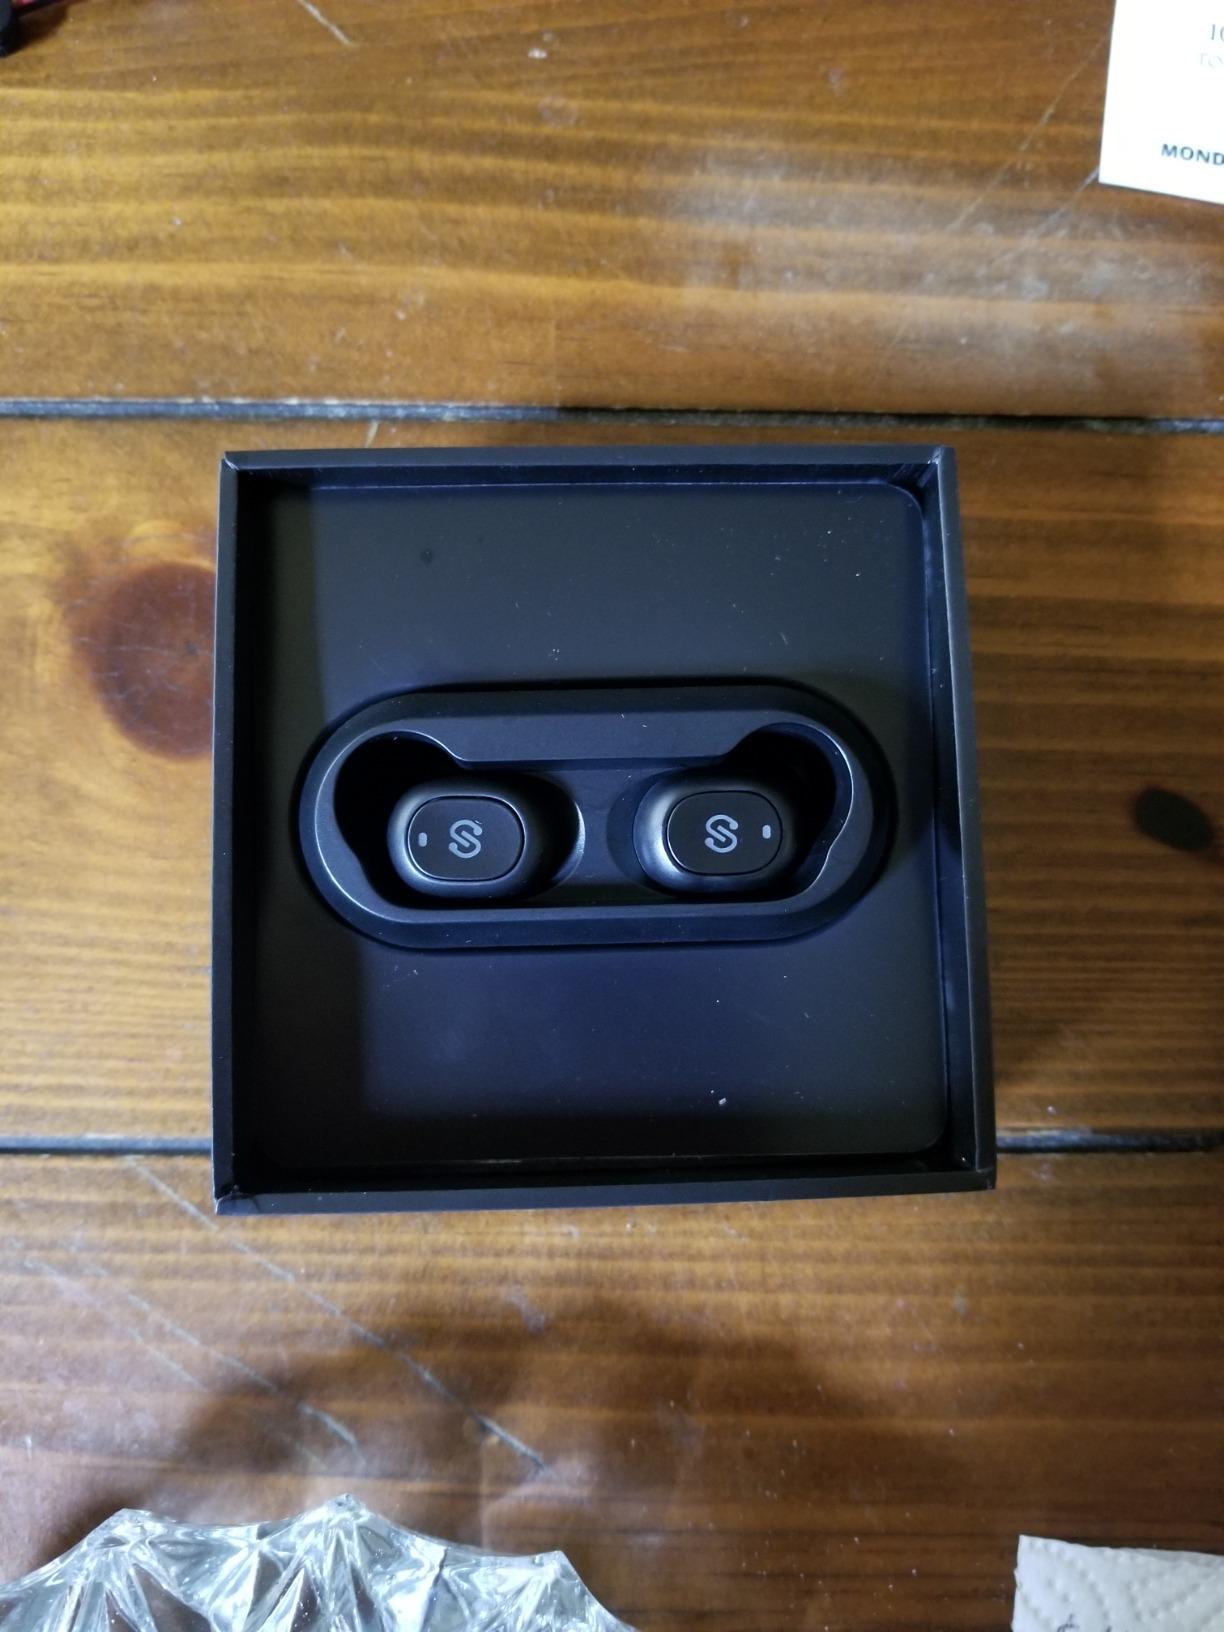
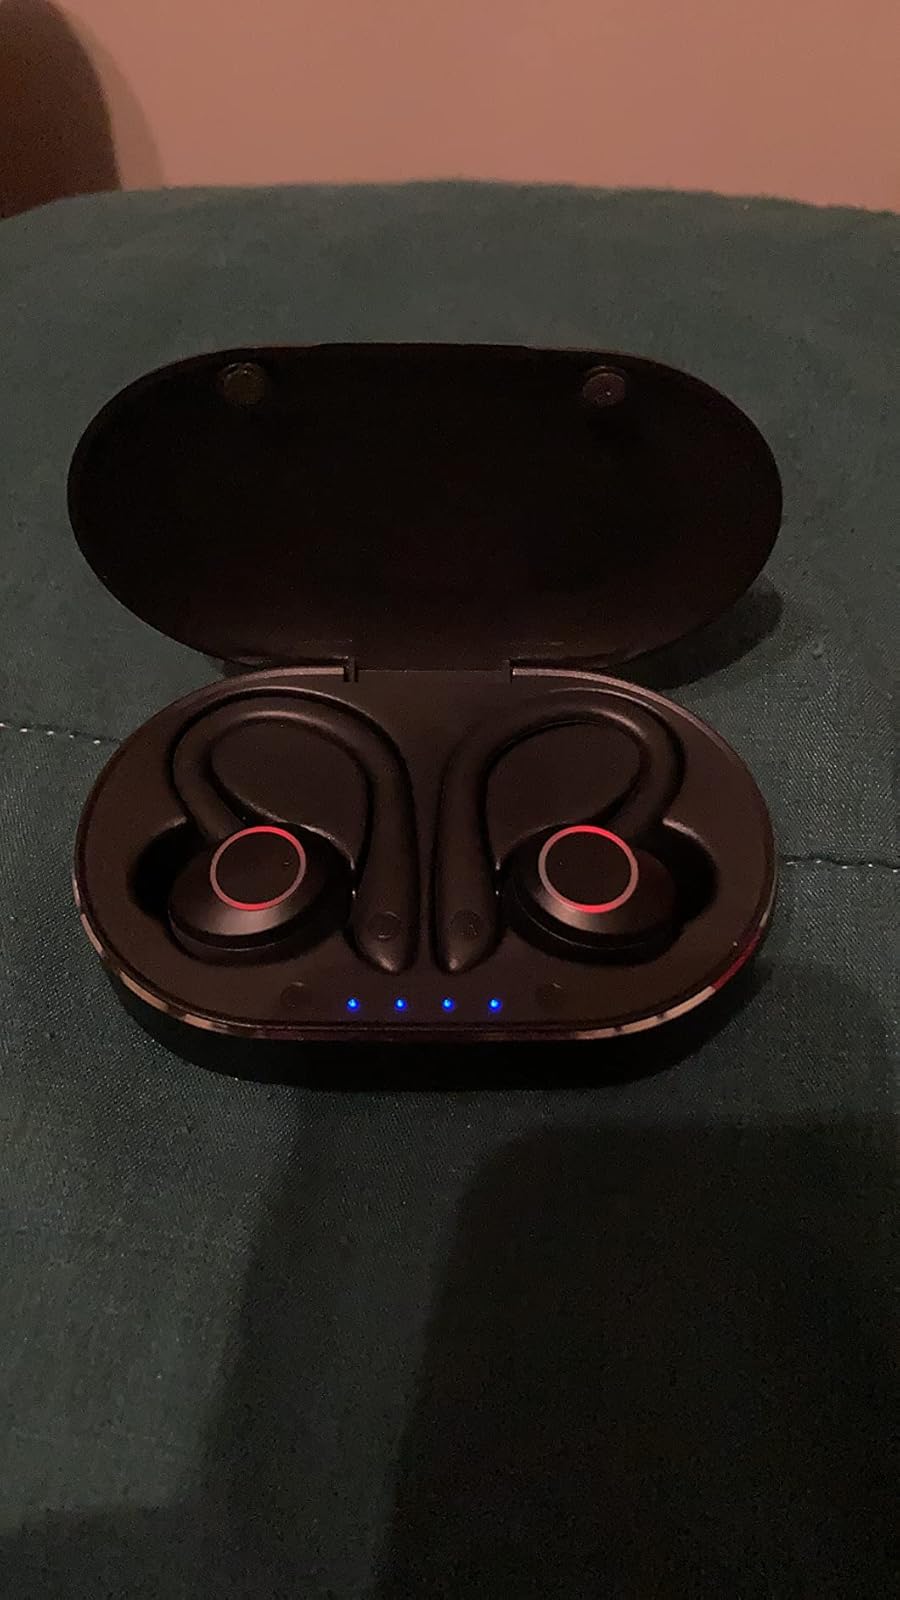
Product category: earbuds
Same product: no